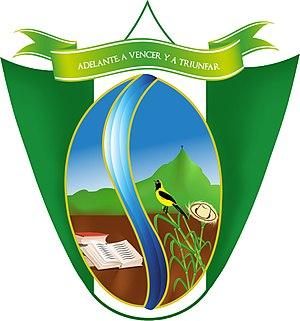
Colón Génova est une municipalité située dans le département de Nariño en Colombie.